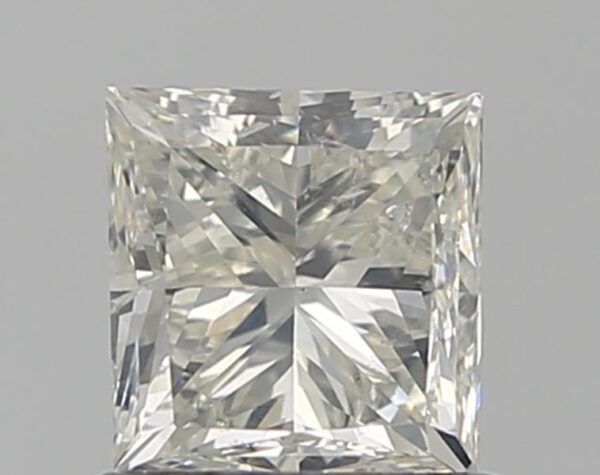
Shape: princess
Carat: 0.96
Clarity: SI2
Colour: I
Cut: EX
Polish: GD
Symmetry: GD
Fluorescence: N
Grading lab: IGI
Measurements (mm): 5.2 x 5.04 x 3.88